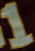
Number: 1